Hermann Kretzschmar

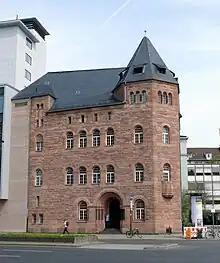
Institute for Church Music, Berlin

August Ferdinand Hermann Kretzschmar (19 January 1848 – 10 May 1924) was a German musicologist and writer, and is considered a founder of hermeneutics in musical interpretation and study.